Rottenrow

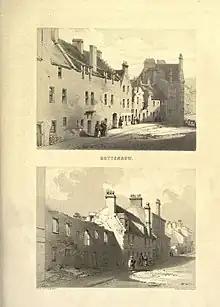
The Rottenrow as it looked in the Victorian era, from "Views and Notices of Glasgow in Former Times" (1848)

The Rottenrow is a street in the Townhead district of Glasgow, Scotland. One of the oldest streets in the city, it underwent heavy redevelopment in the 20th century and now forms part of the University of Strathclyde's John Anderson Campus. The street runs along the summit of a drumlin known historically as Balmano Brae, although this name has long fallen from use.